Southport Lifeboat Station

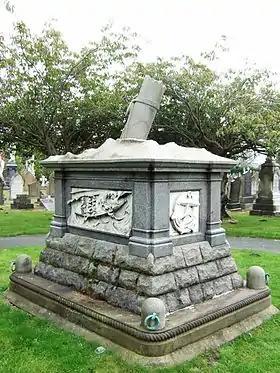
Southport lifeboat disaster memorialDuke Street Cemetery, Southport

On the 9 December 1886, the German barque "Mexico" was driven ashore at Trunk Hill Brow, Ainsdale. Much has been documented about the Mexico disaster. All 13 crewmen aboard the lifeboat "Laura Janet", and 14 of 16 crew of the Southport lifeboat "Eliza Fearnley", were lost, the greatest ever disaster for the RNLI. As it turned out, the Southport and St Annes boats need not have launched at all, as all 12 crew aboard the "Mexico" had already been rescued by the Lytham lifeboat. No medals or commendations were received from the RNLI at Southport, but the station was awarded a silver medal by the Societe des Sauveteurs, Medailles du Gouvernement de la Gironde, for courage and devotion to duty.